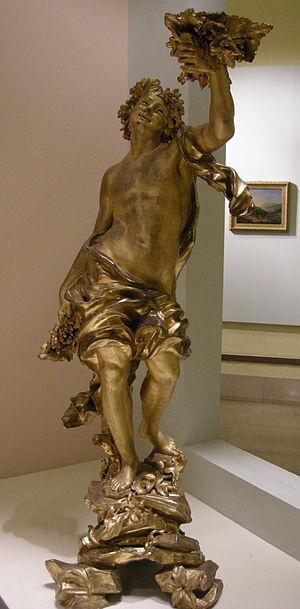
Giacomo Filippo Parodi est un sculpteur italien baroque de l'école génoise.